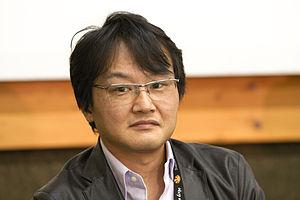
Séance de dédicaces avec Kazuki Akane à Japan Expo Sud 2010 (Marseille, France).
Kazuki Akane est un réalisateur de série et de film d'animation né le 24 mars 1962 dans la préfecture d'Osaka au Japon.